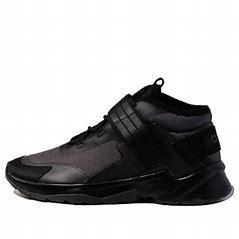
Brand: adidas
Model: neo Adidas NEO 20 20 FX